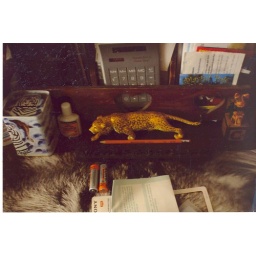
My desk . I used the tiger in a PhotoShop clipping creation.